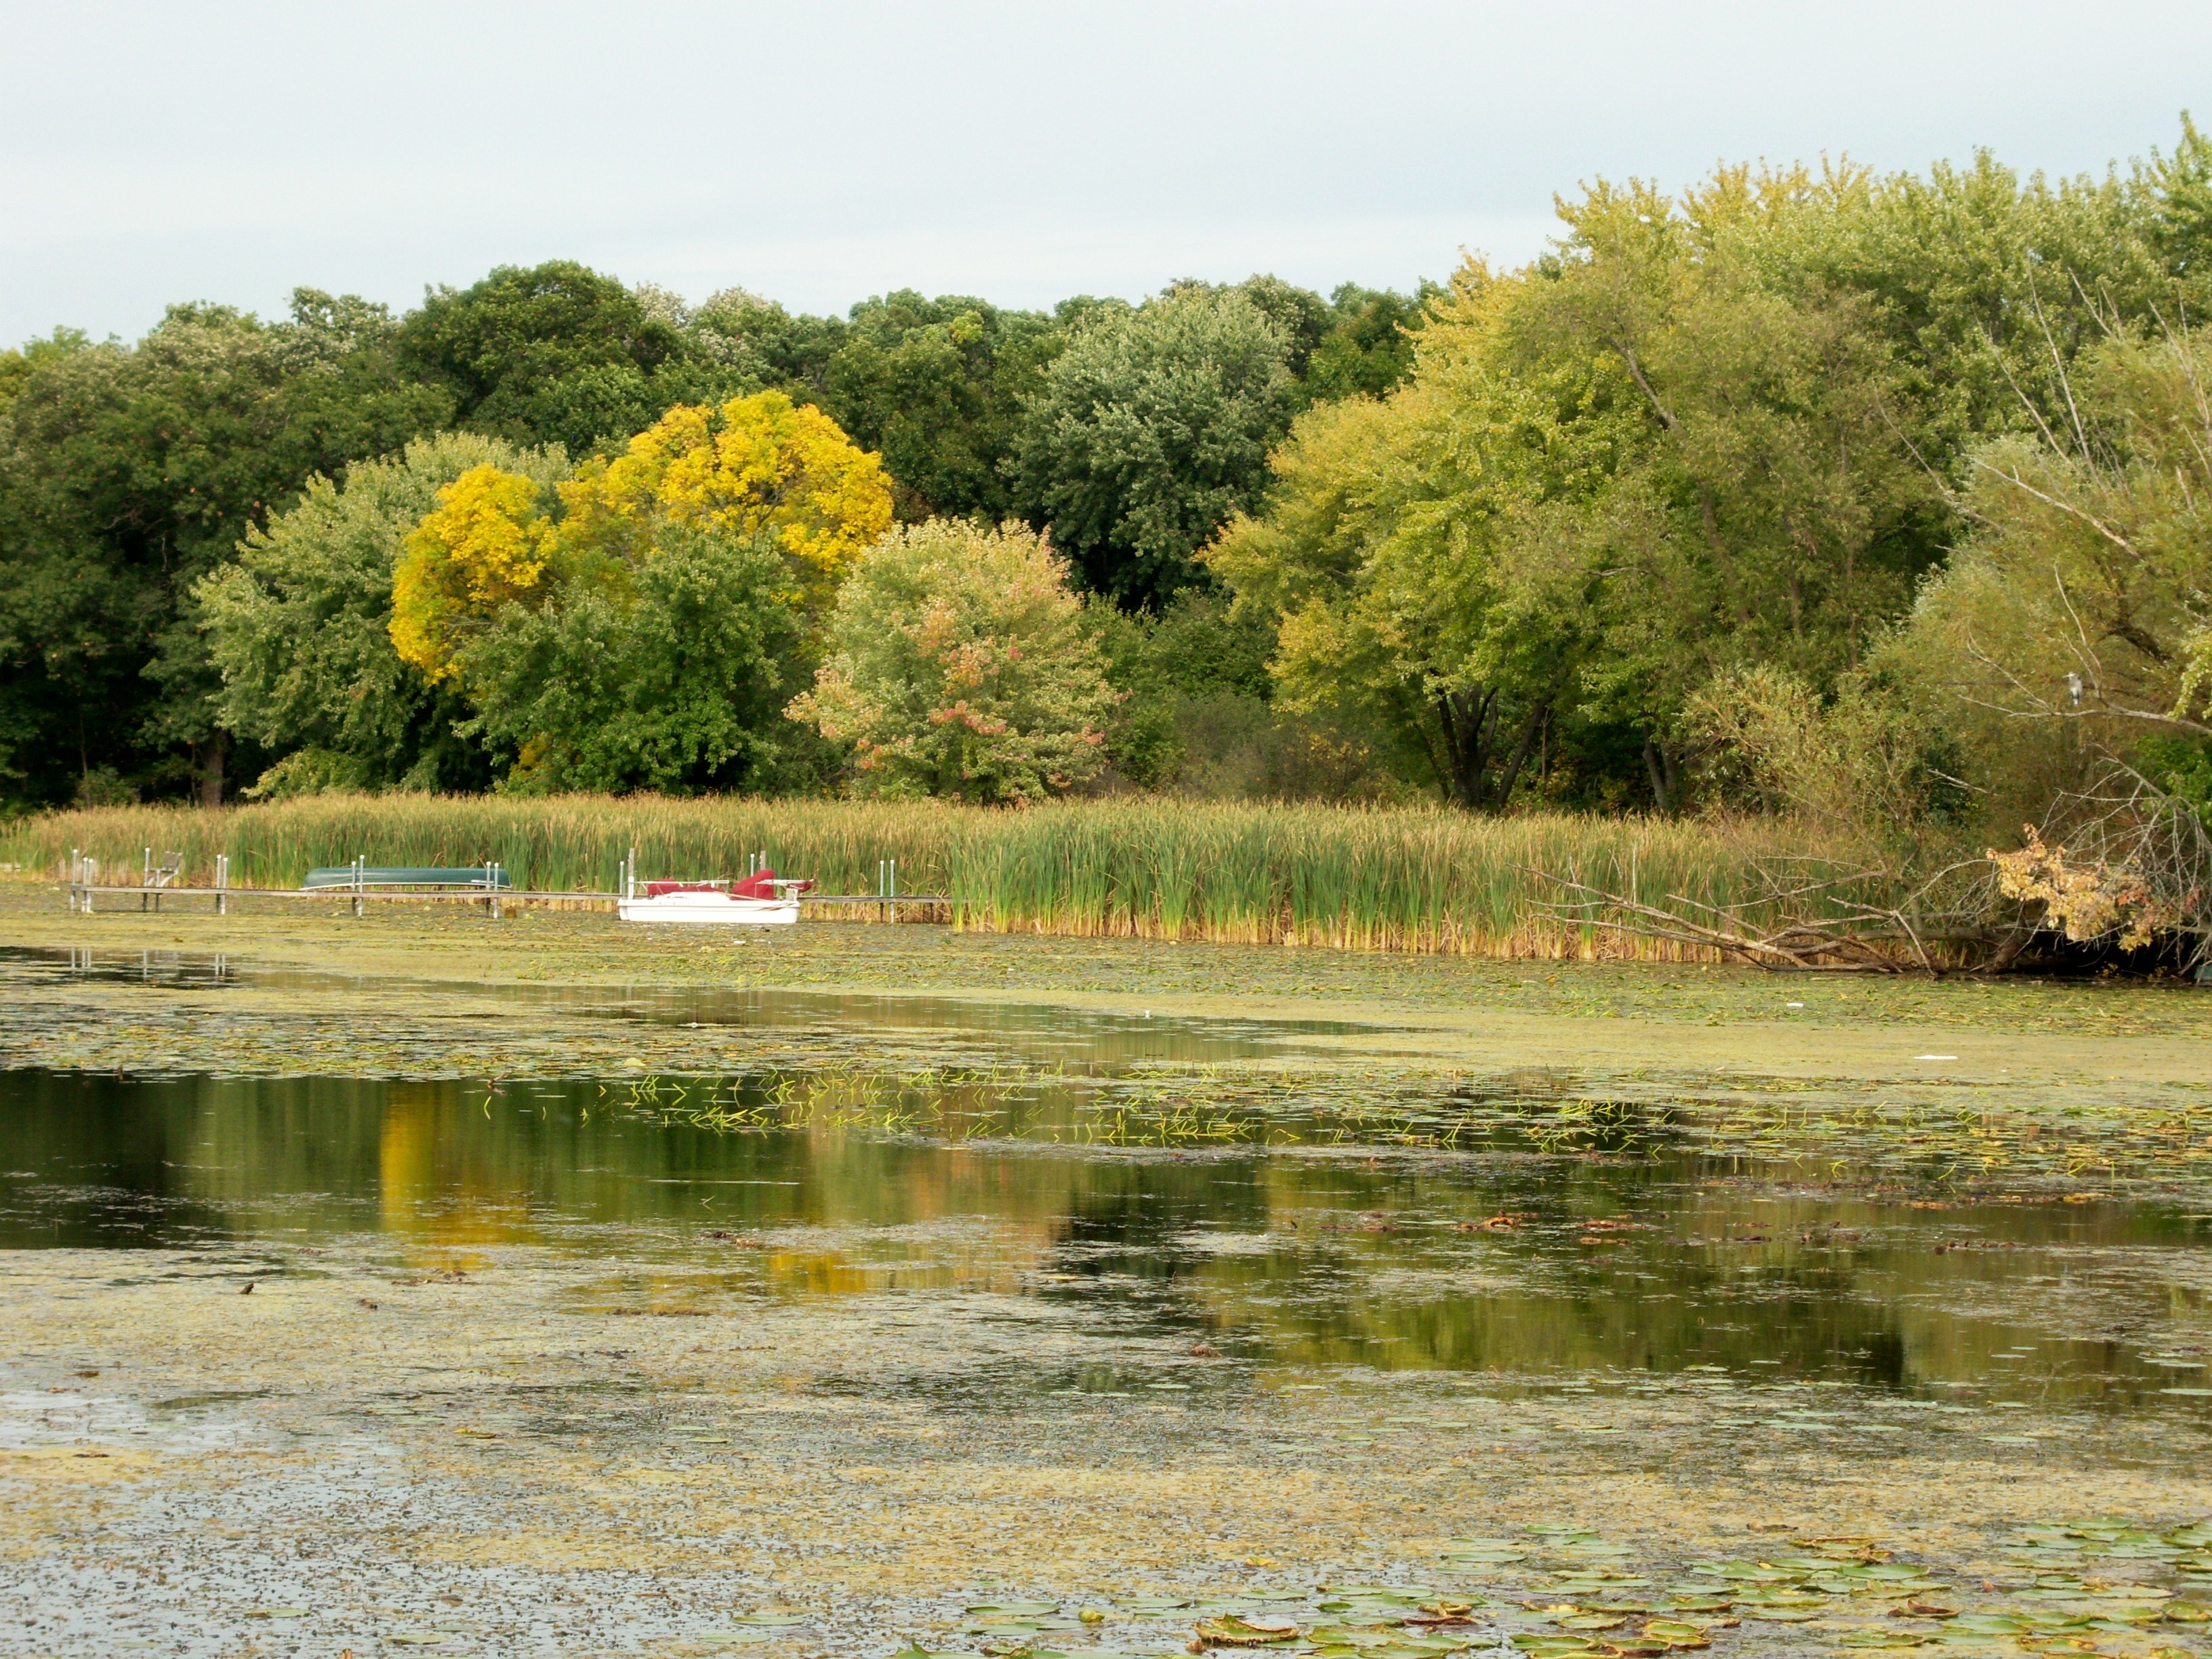
landscape, tree, marsh, meadow, leaf, flower, lake, river, pond, stream, autumn, reservoir, waterway, wetland, floodplain, habitat, ecosystem, wisconsin, kenoshacounty, rural area, fish pond, natural environment